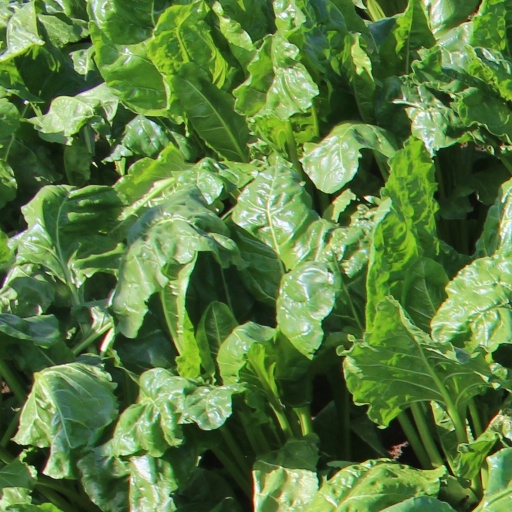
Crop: sugar beet